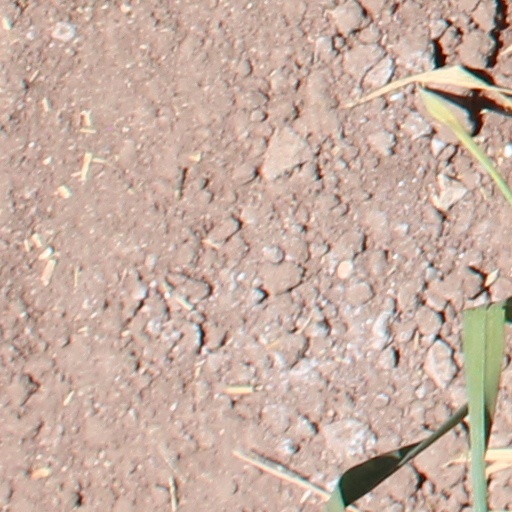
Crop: wheat